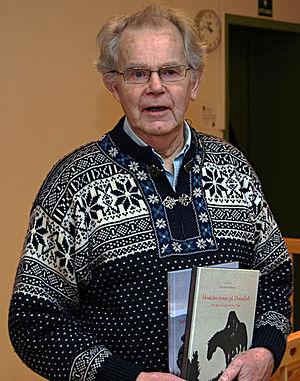
Øyvind Bjorvatn, né le 26 avril 1931 à Herefoss et mort le 9 février 2015, est un homme politique norvégien.